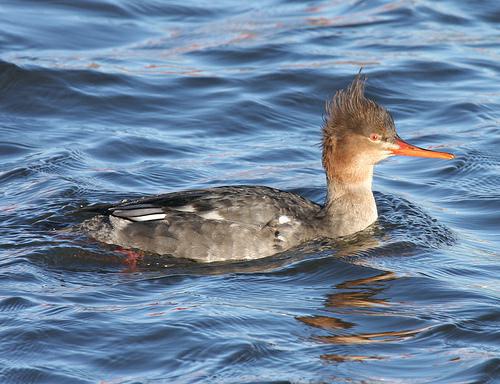
A photo of a red breasted merganser